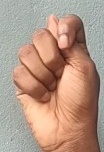
ASL sign: T